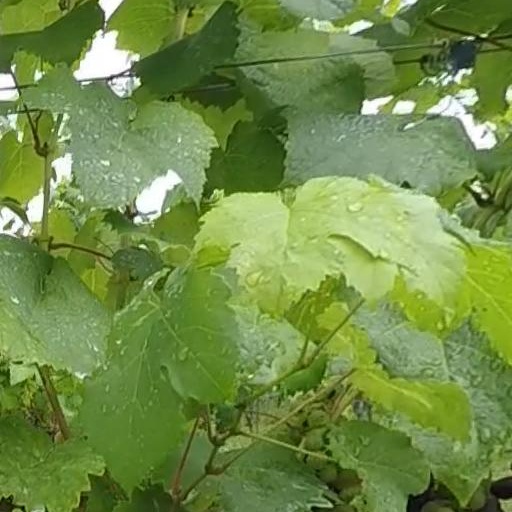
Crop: grape